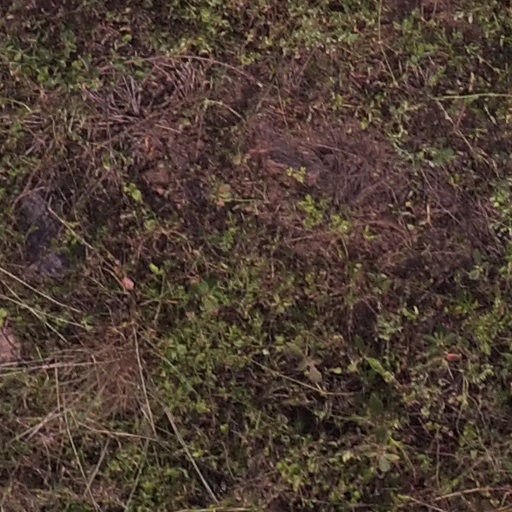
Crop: maize; corn